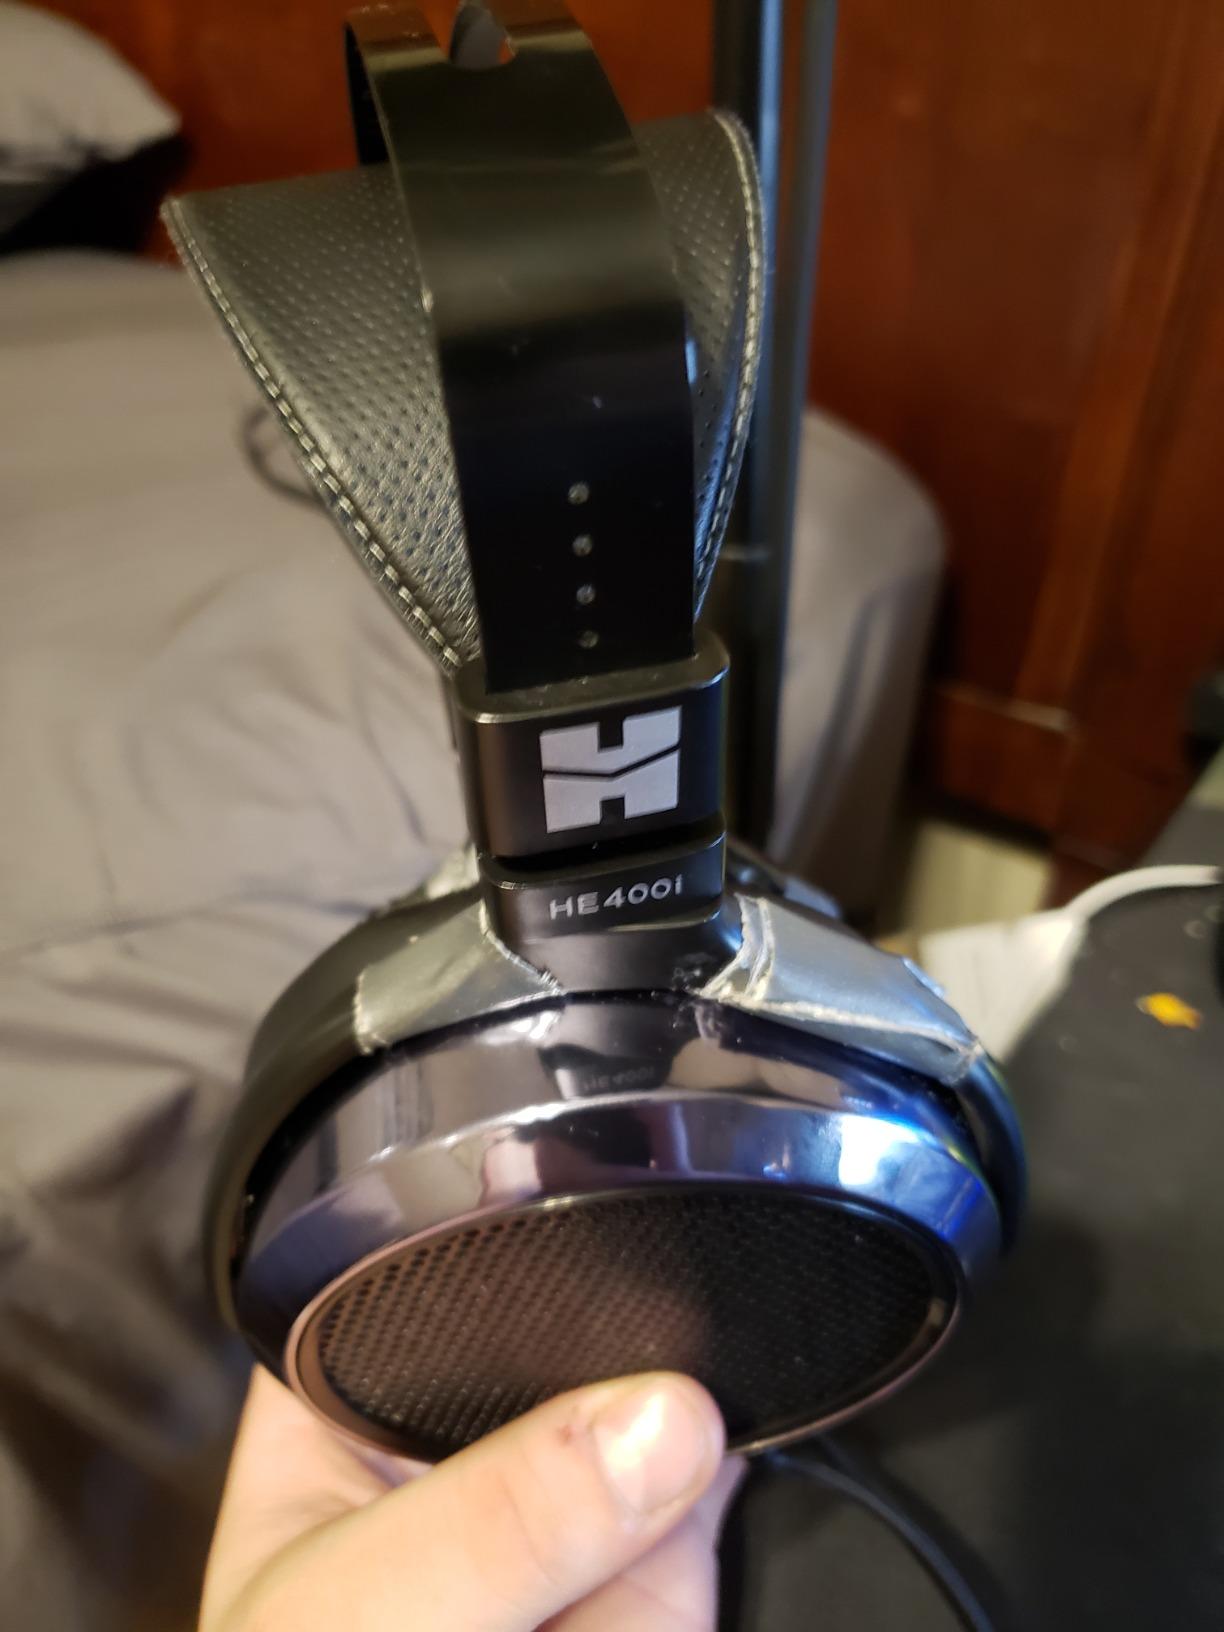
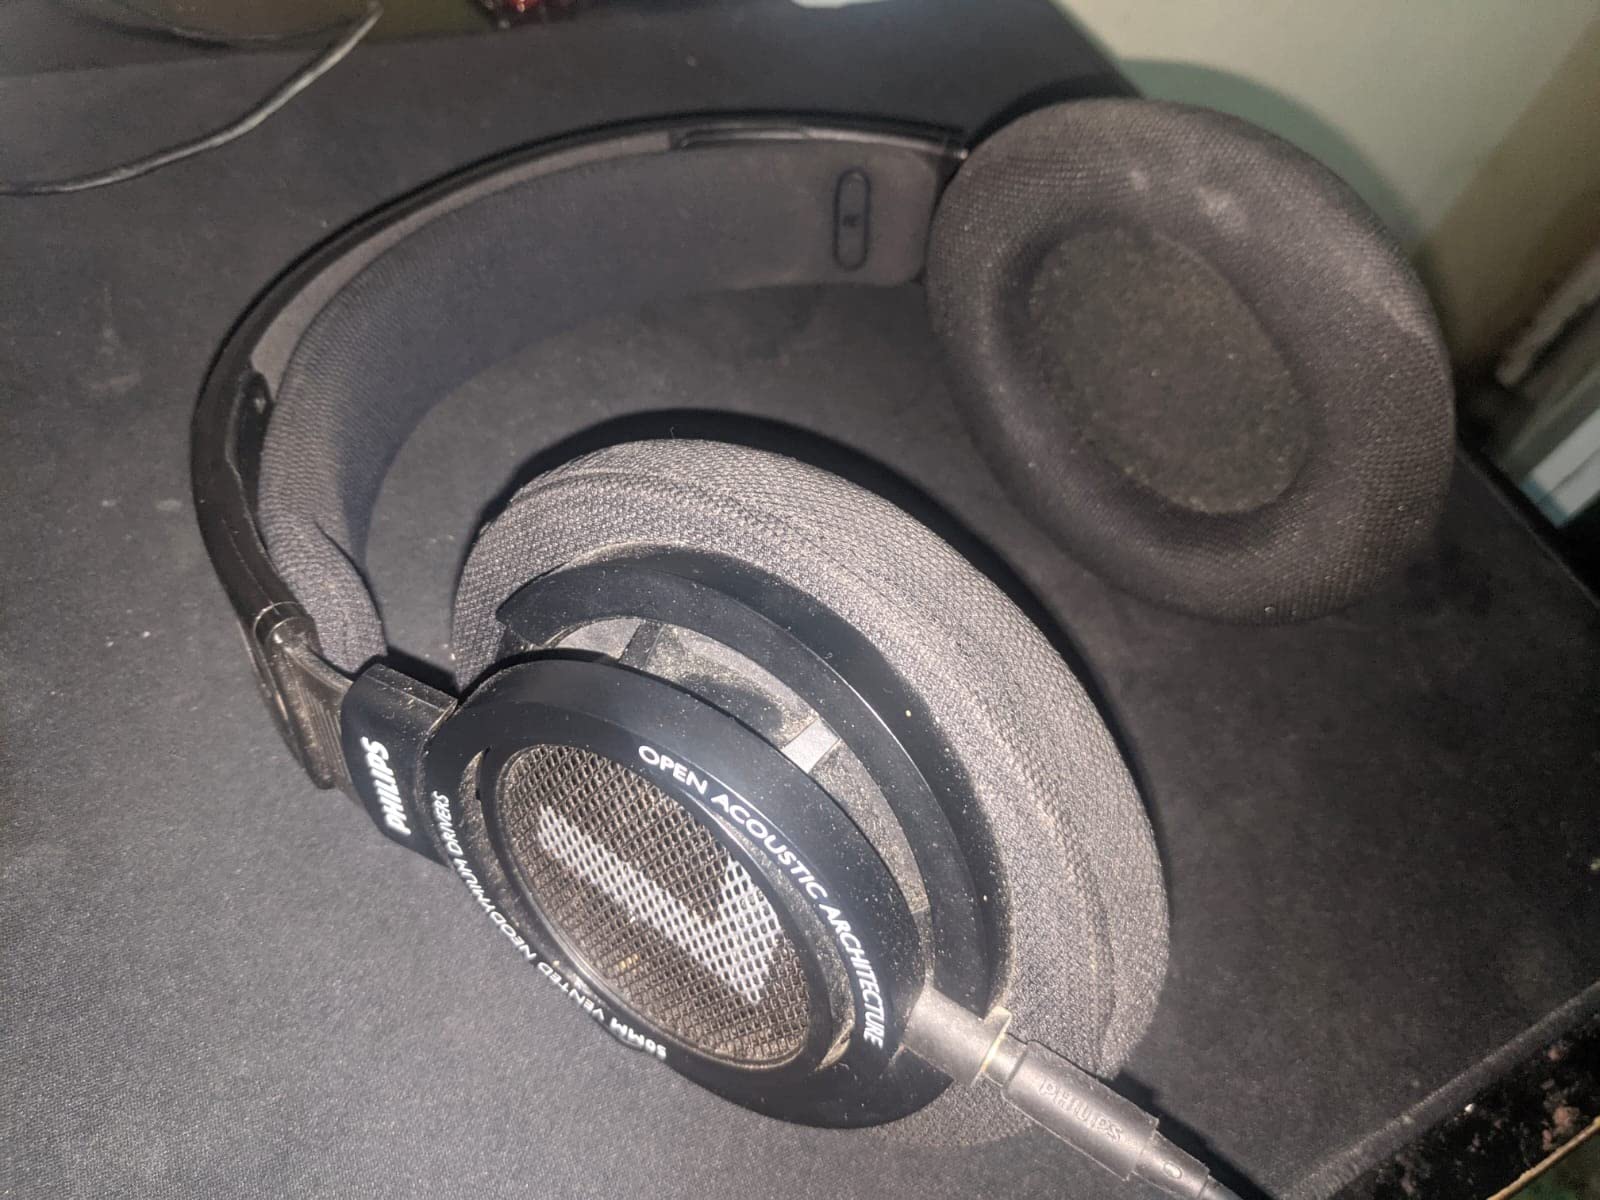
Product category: headphones
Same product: no